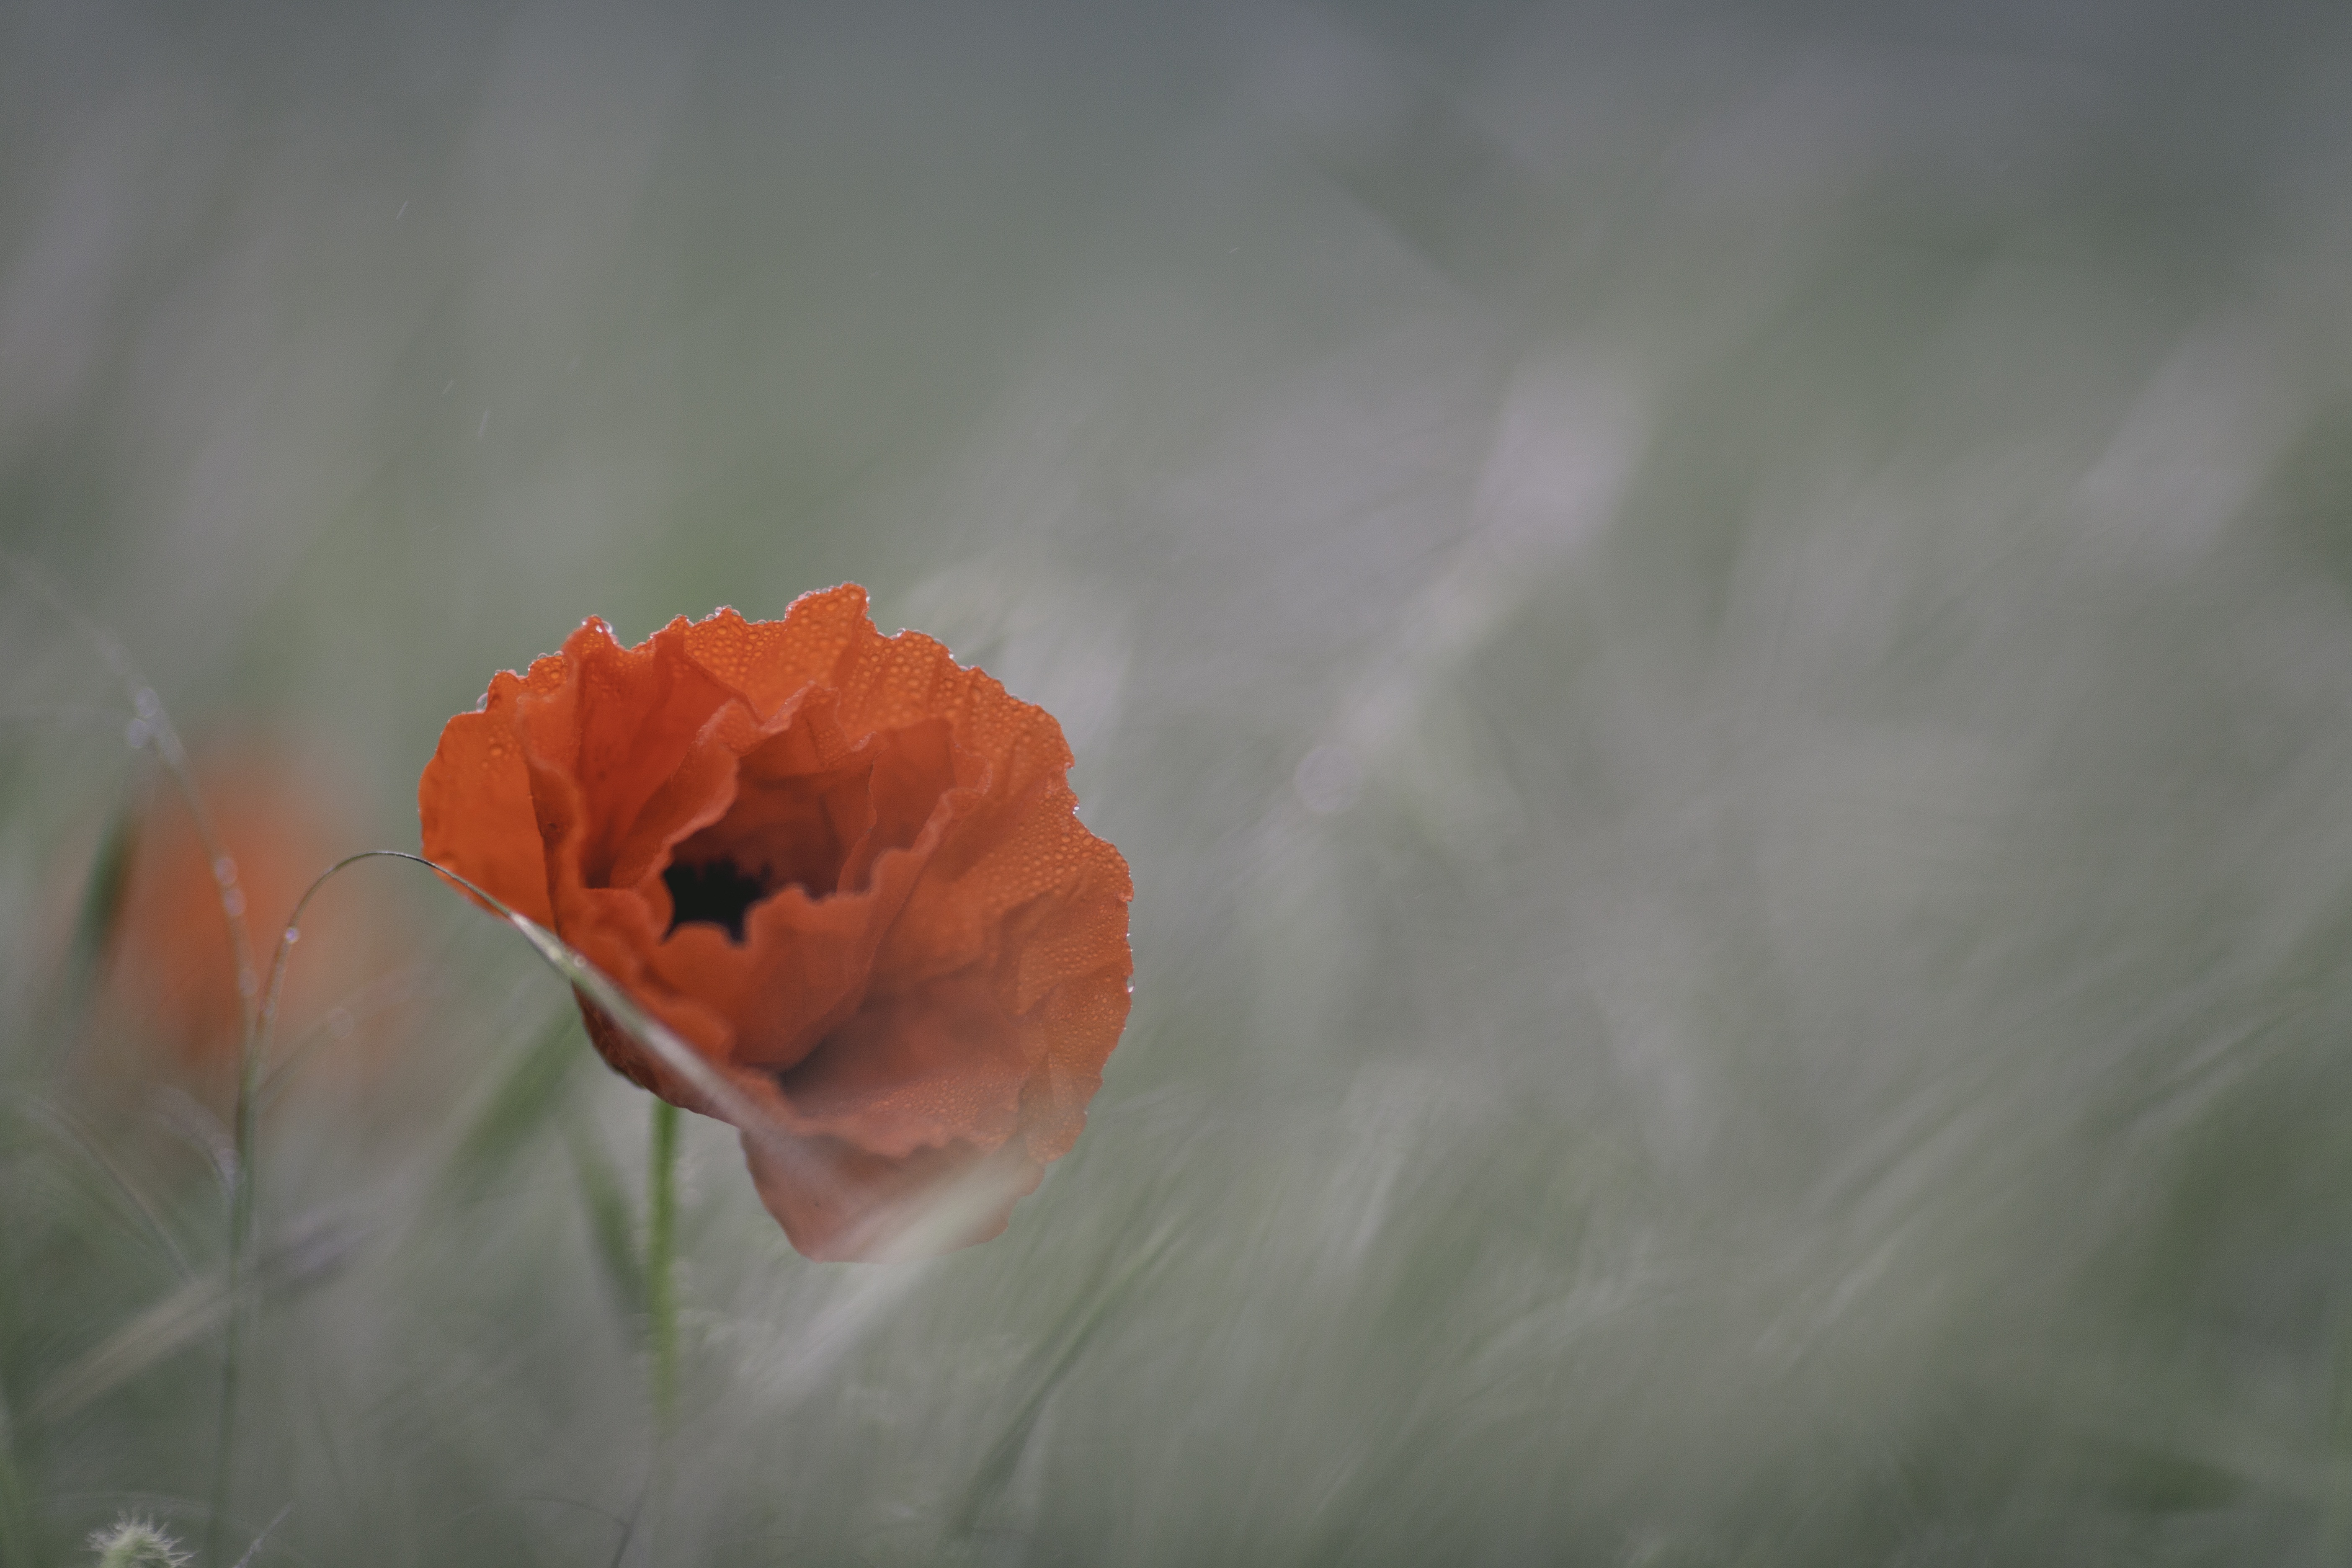
flower, plant, flora, poppy, photography, macro photography, close up, land plant, petal, flowering plant, poppy family, coquelicot, blossom, plant stem